Ennio Antonelli

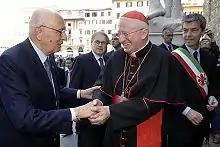
Antonelli, right, greeting Italian President Giorgio Napolitano in 2007

Born in Todi on 18 November 1936, he attended the seminary there, the regional seminary in Assisi, and the pontifical major seminary in Rome. He studied at the Pontifical Lateran University in Rome, earning a licentiate in sacred theology. He later earned a doctorate in classics at the University of Perugia. He was ordained a priest for the Diocese of Todi on 2 April 1960.